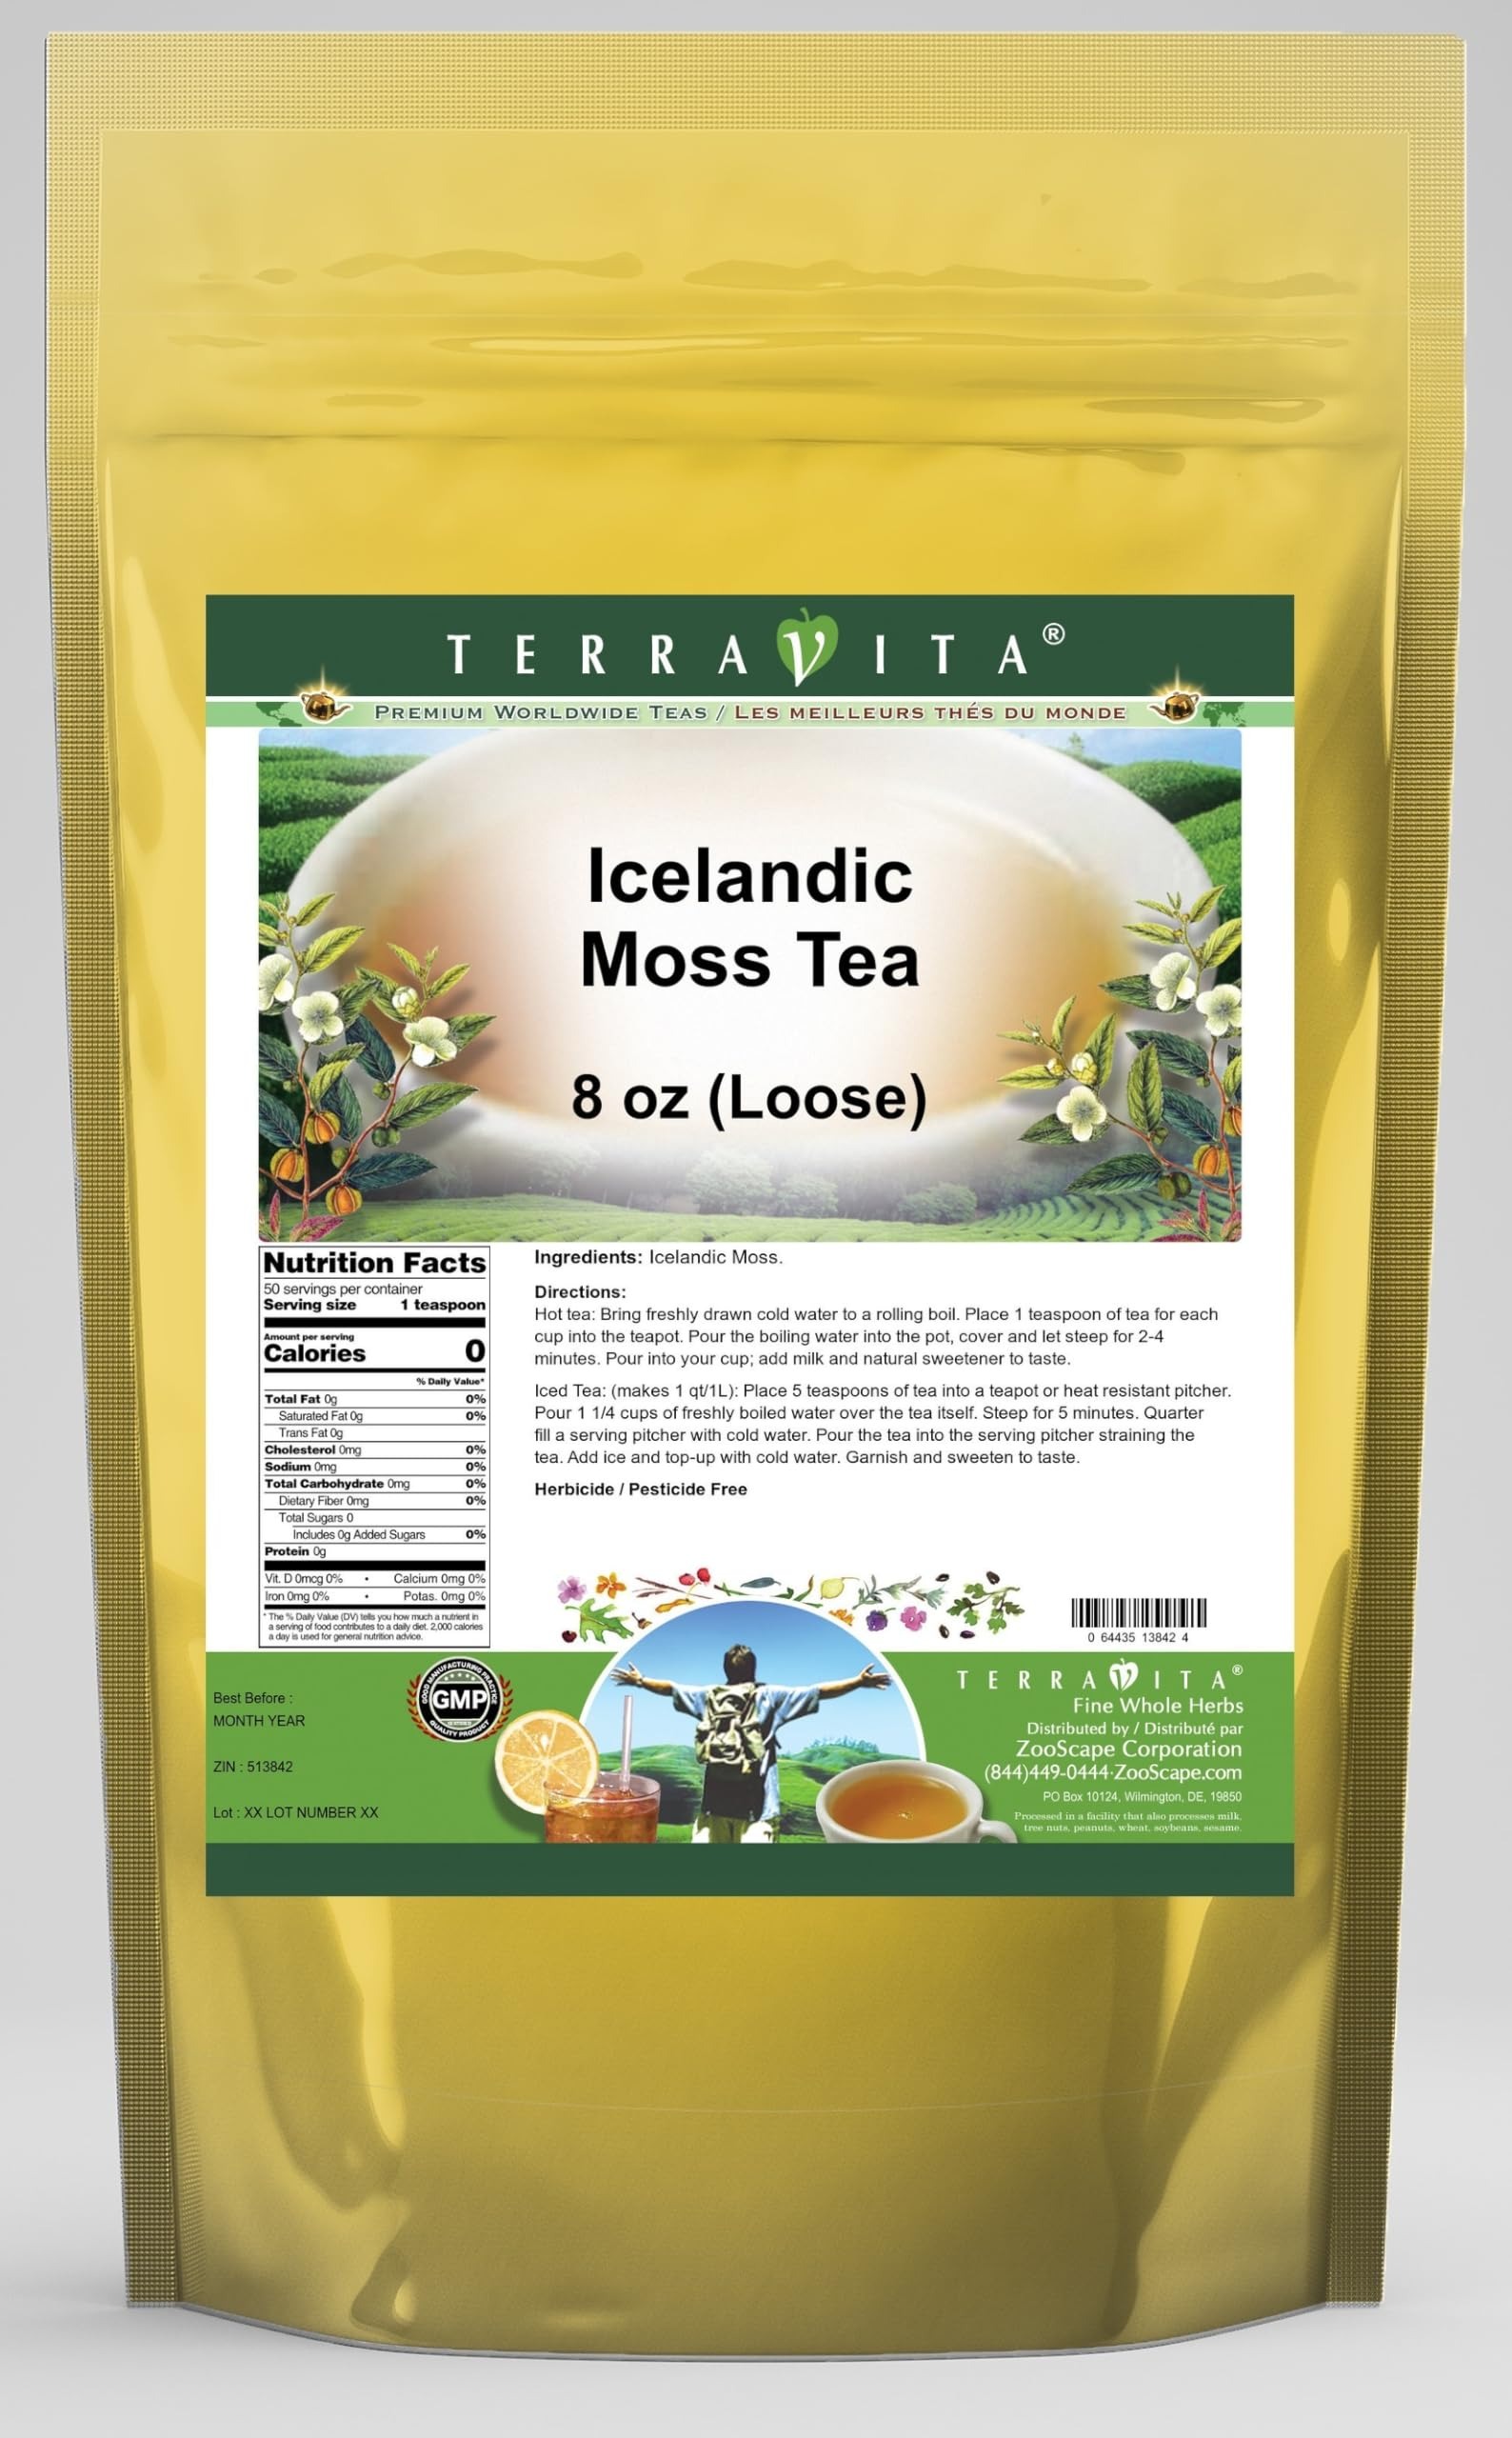
Item Name: Icelandic Moss Tea (Loose) (8 oz, ZIN: 513842) - 2 Pack
Bullet Point 1: Icelandic Moss Tea (Loose) (8 oz, ZIN: 513842)
Bullet Point 2: No fillers.
Bullet Point 3: Manufacturer: TerraVita
Bullet Point 4: Size: 8 oz
Bullet Point 5: Loose Leaf Herbal Tea - Packed in a convenient upright pouch!
Product Description: Icelandic Moss Tea (Loose) (8 oz, ZIN: 513842)<BR><BR>Packaged in the United States in a GMP certified facility (Good Manufacturing Practice).<BR><BR>No fillers.<BR><BR>Manufacturer: TerraVita<BR><BR>Size: 8 oz<BR><BR>Loose Leaf Herbal Tea - Packed in a convenient upright pouch!<BR><BR>Ingredients: Icelandic Moss
Value: 16.0
Unit: Ounce

Price: 115.95